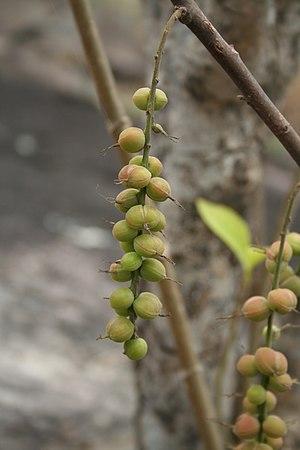
Alchornea cordifolia est une espèce de plante de la famille des Euphorbiaceae. On la rencontre dans des forêts ombrophiles ou des galeries forestières de l'Afrique tropicale, souvent aussi le long de rivières. C'est généralement une plante pionnière. Elle est utilisée en médecine traditionnelle africaine.